Kamulah Satu-Satunya

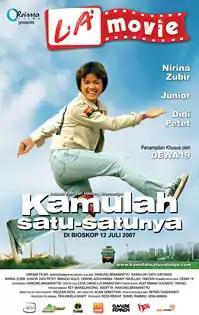

Kamulah Satu-Satunya (You're the Only One) is a 2007 Indonesian comedy film directed by Hanung Bramantyo and starring Nirina Zubir, Junior Liem, Didi Petet, Tarzan, Fanny Fadillah, Ringgo Agus Rahman, and Dennis Adhiswara. The film premiered on July 12, 2007 in Jakarta. Productions by Oreima Films & Starvision.